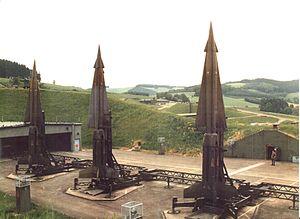
Le Projet Nike, était un projet de l’armée américaine, proposé en 1945 par les laboratoires Bell, de développement d'un système de missiles surface-air.
La Bundeswehr est l'armée nationale de la République fédérale d’Allemagne depuis 1955. Les forces armées de la Fédération sont contrôlées en temps de paix par le ministère de la défense. Le ministre de la défense est le seul civil qui peut donner des ordres aux militaires, ce qui assure le primat du politique sur le militaire.